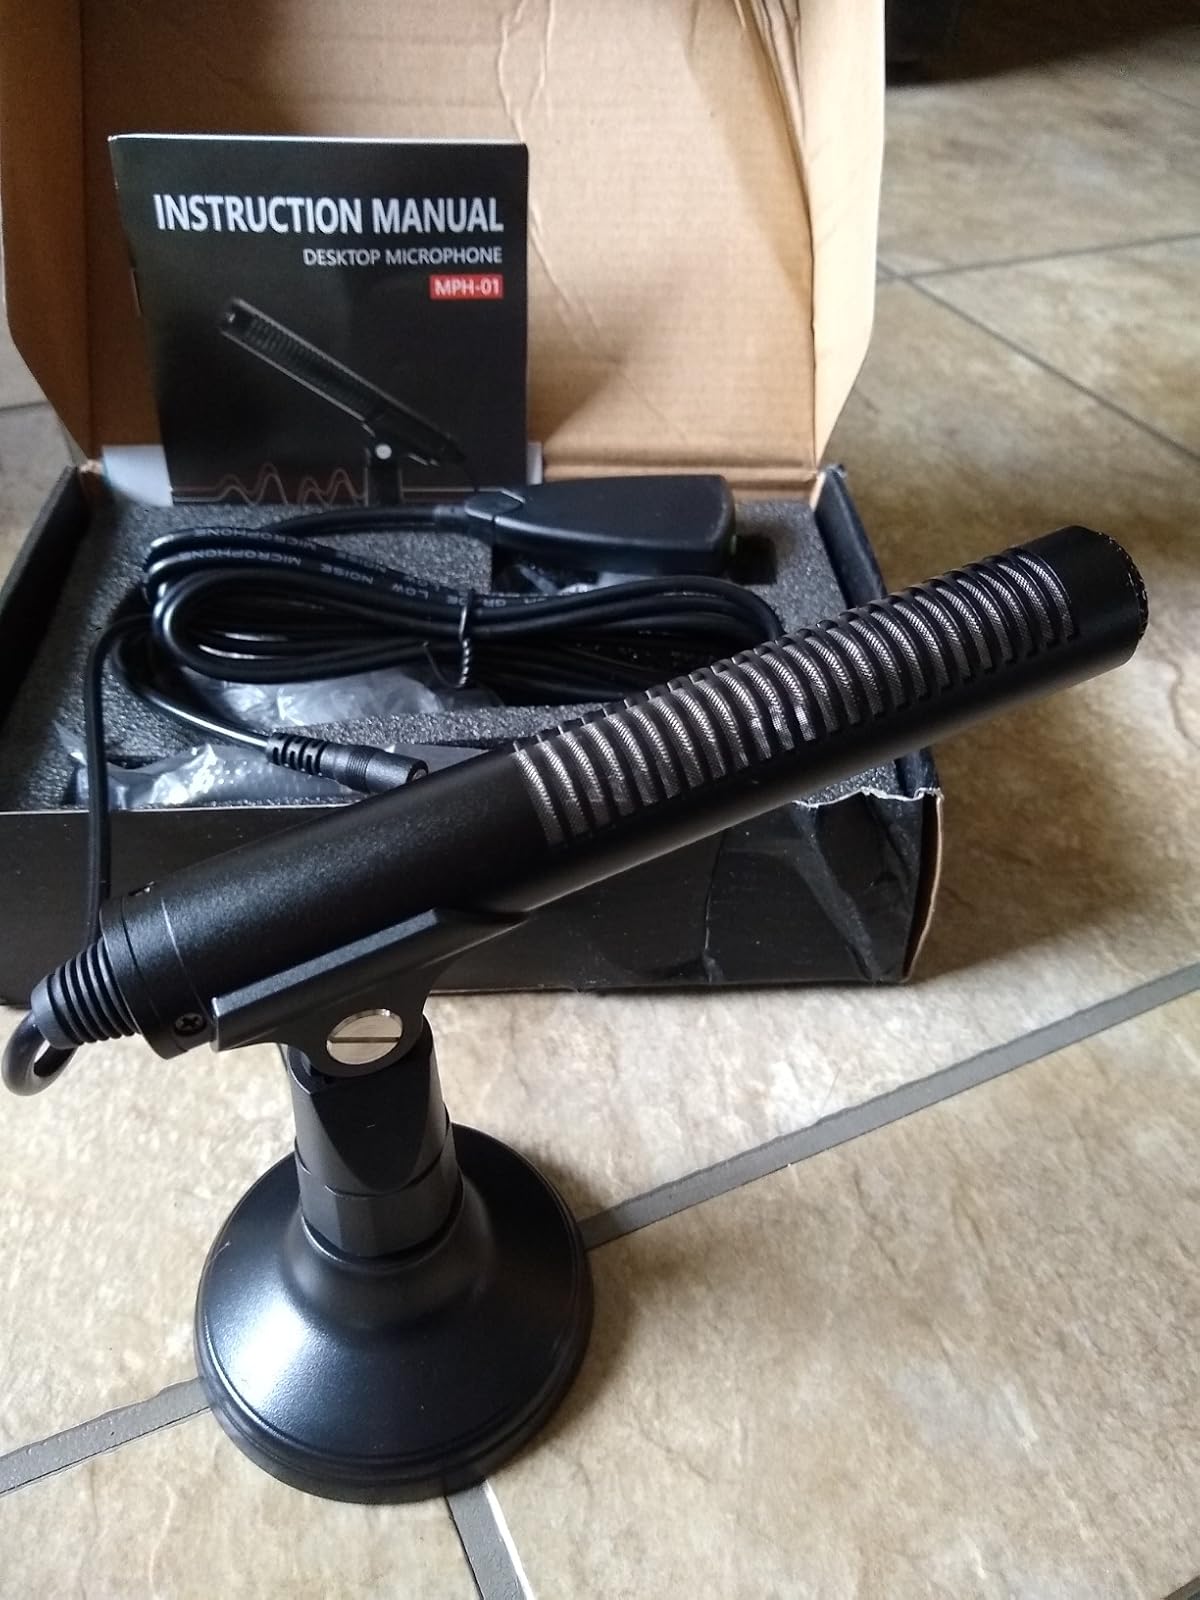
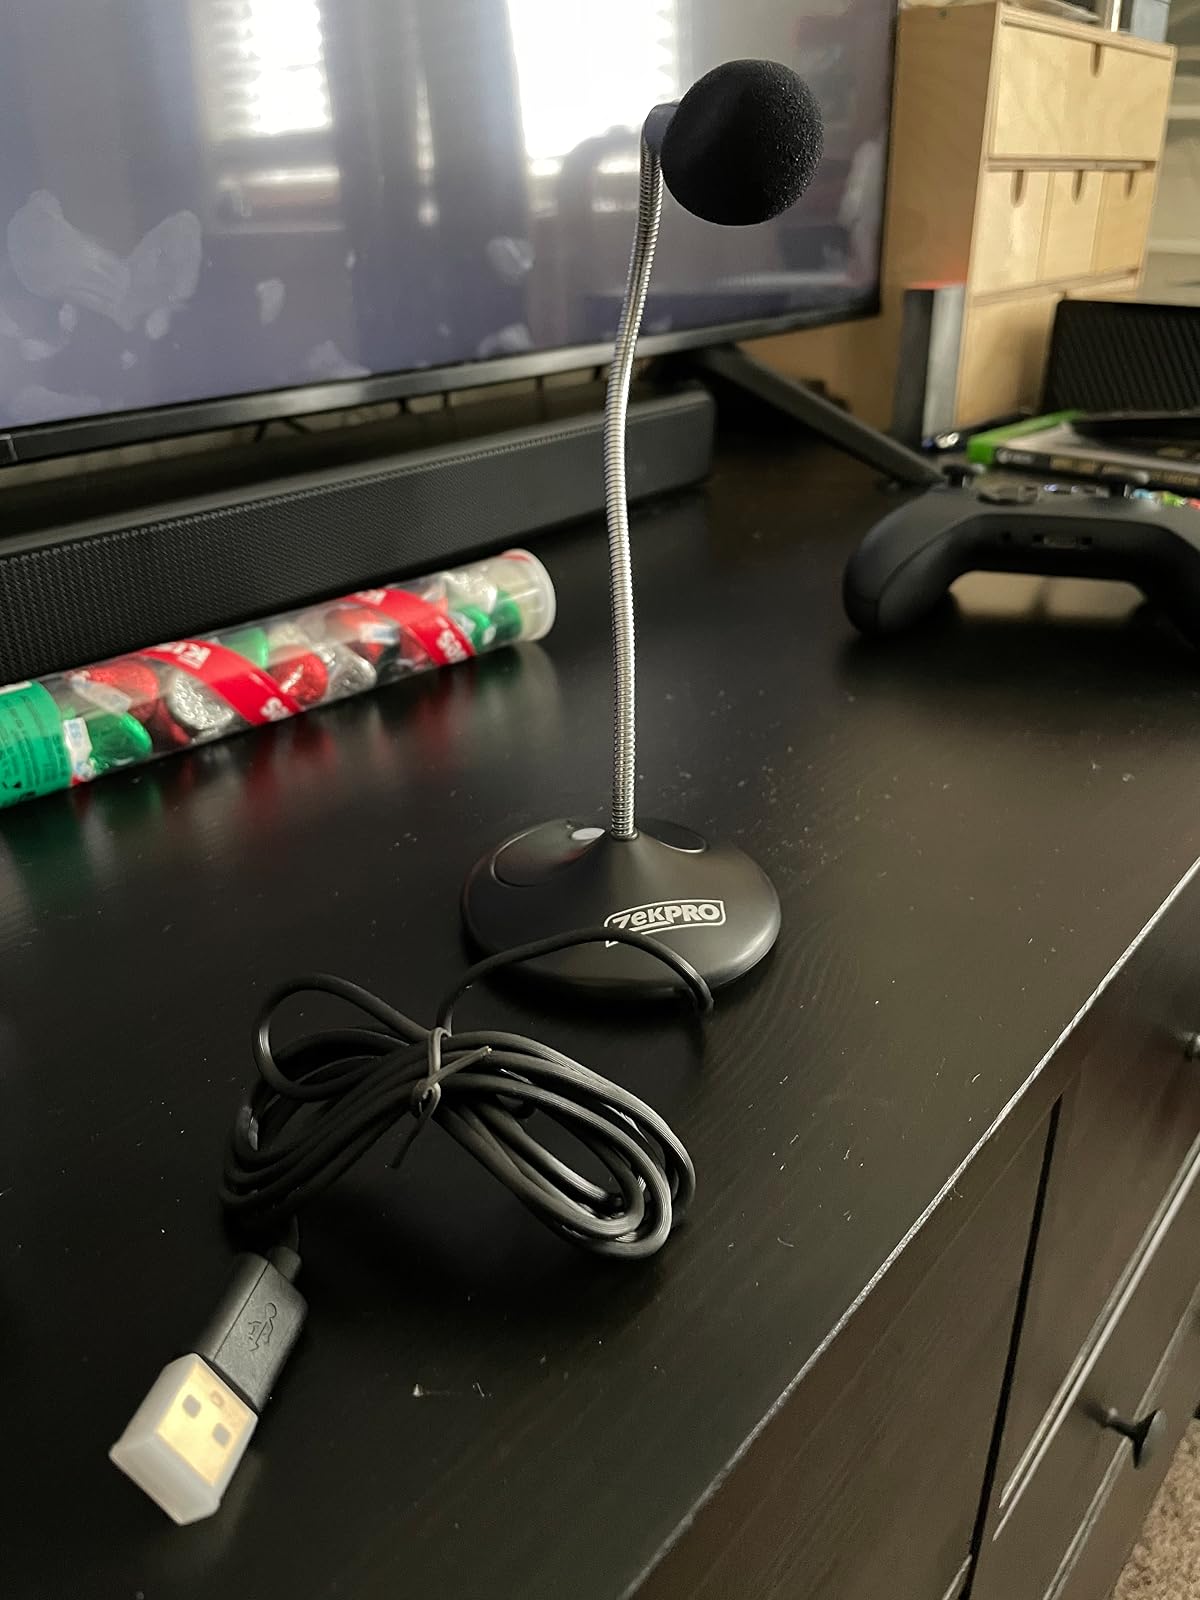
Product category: microphone
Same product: no